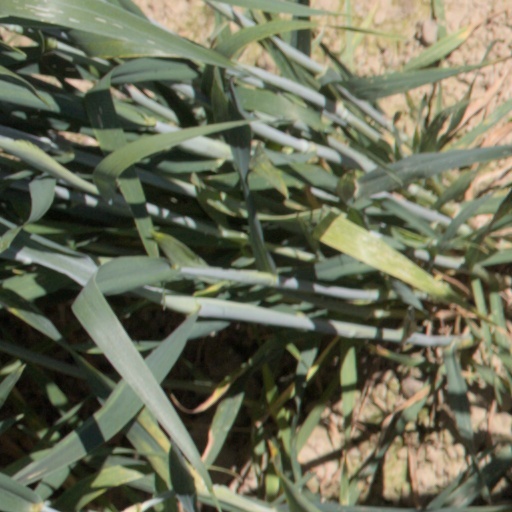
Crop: wheat